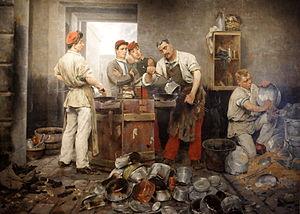
L'étamage est une opération de traitement de surface qui consiste à appliquer une couche d'étain sur une pièce métallique.